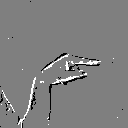
ASL letter: g